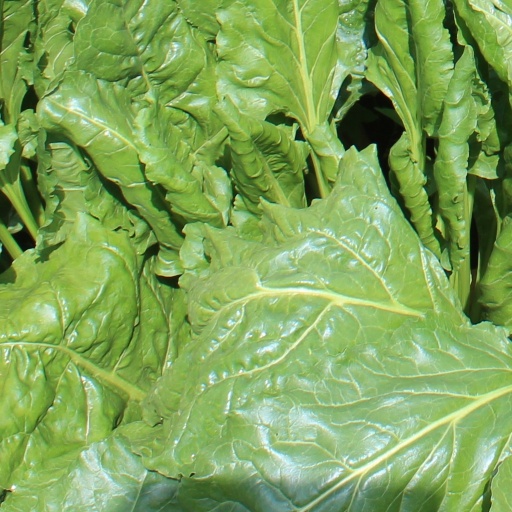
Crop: sugar beet